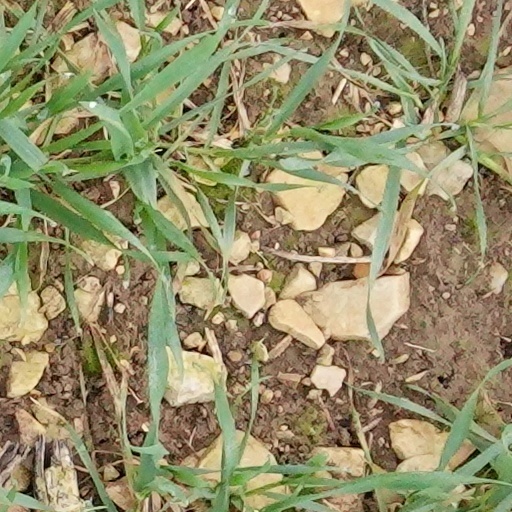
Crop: wheat